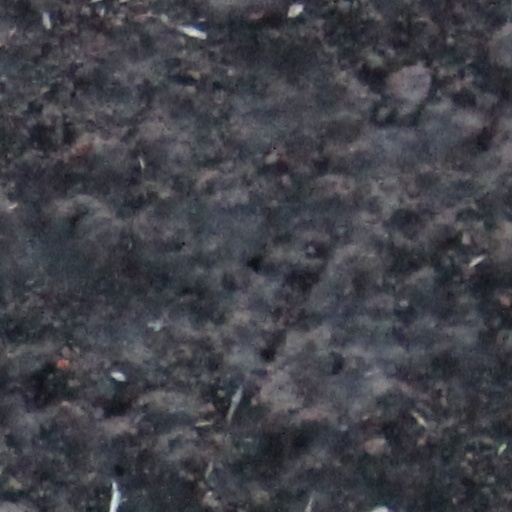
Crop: wheat